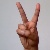
The image shows a hand gesture representing the letter 'V' in Indian Sign Language.